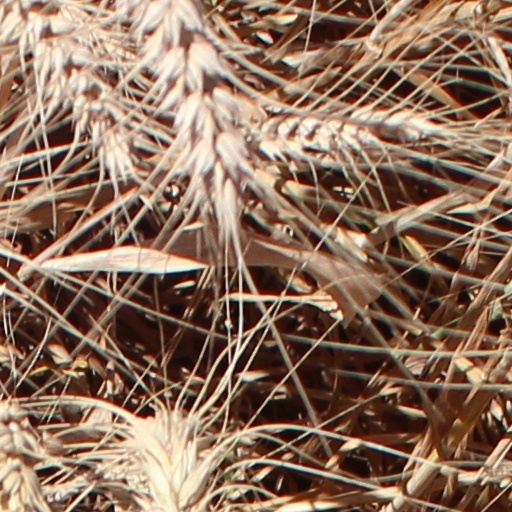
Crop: wheat